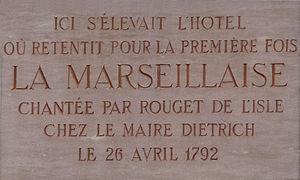
Plaque commémorative ""La Marseillaise"" sur la façade de la Banque de France, place Broglie, Strasbourg."